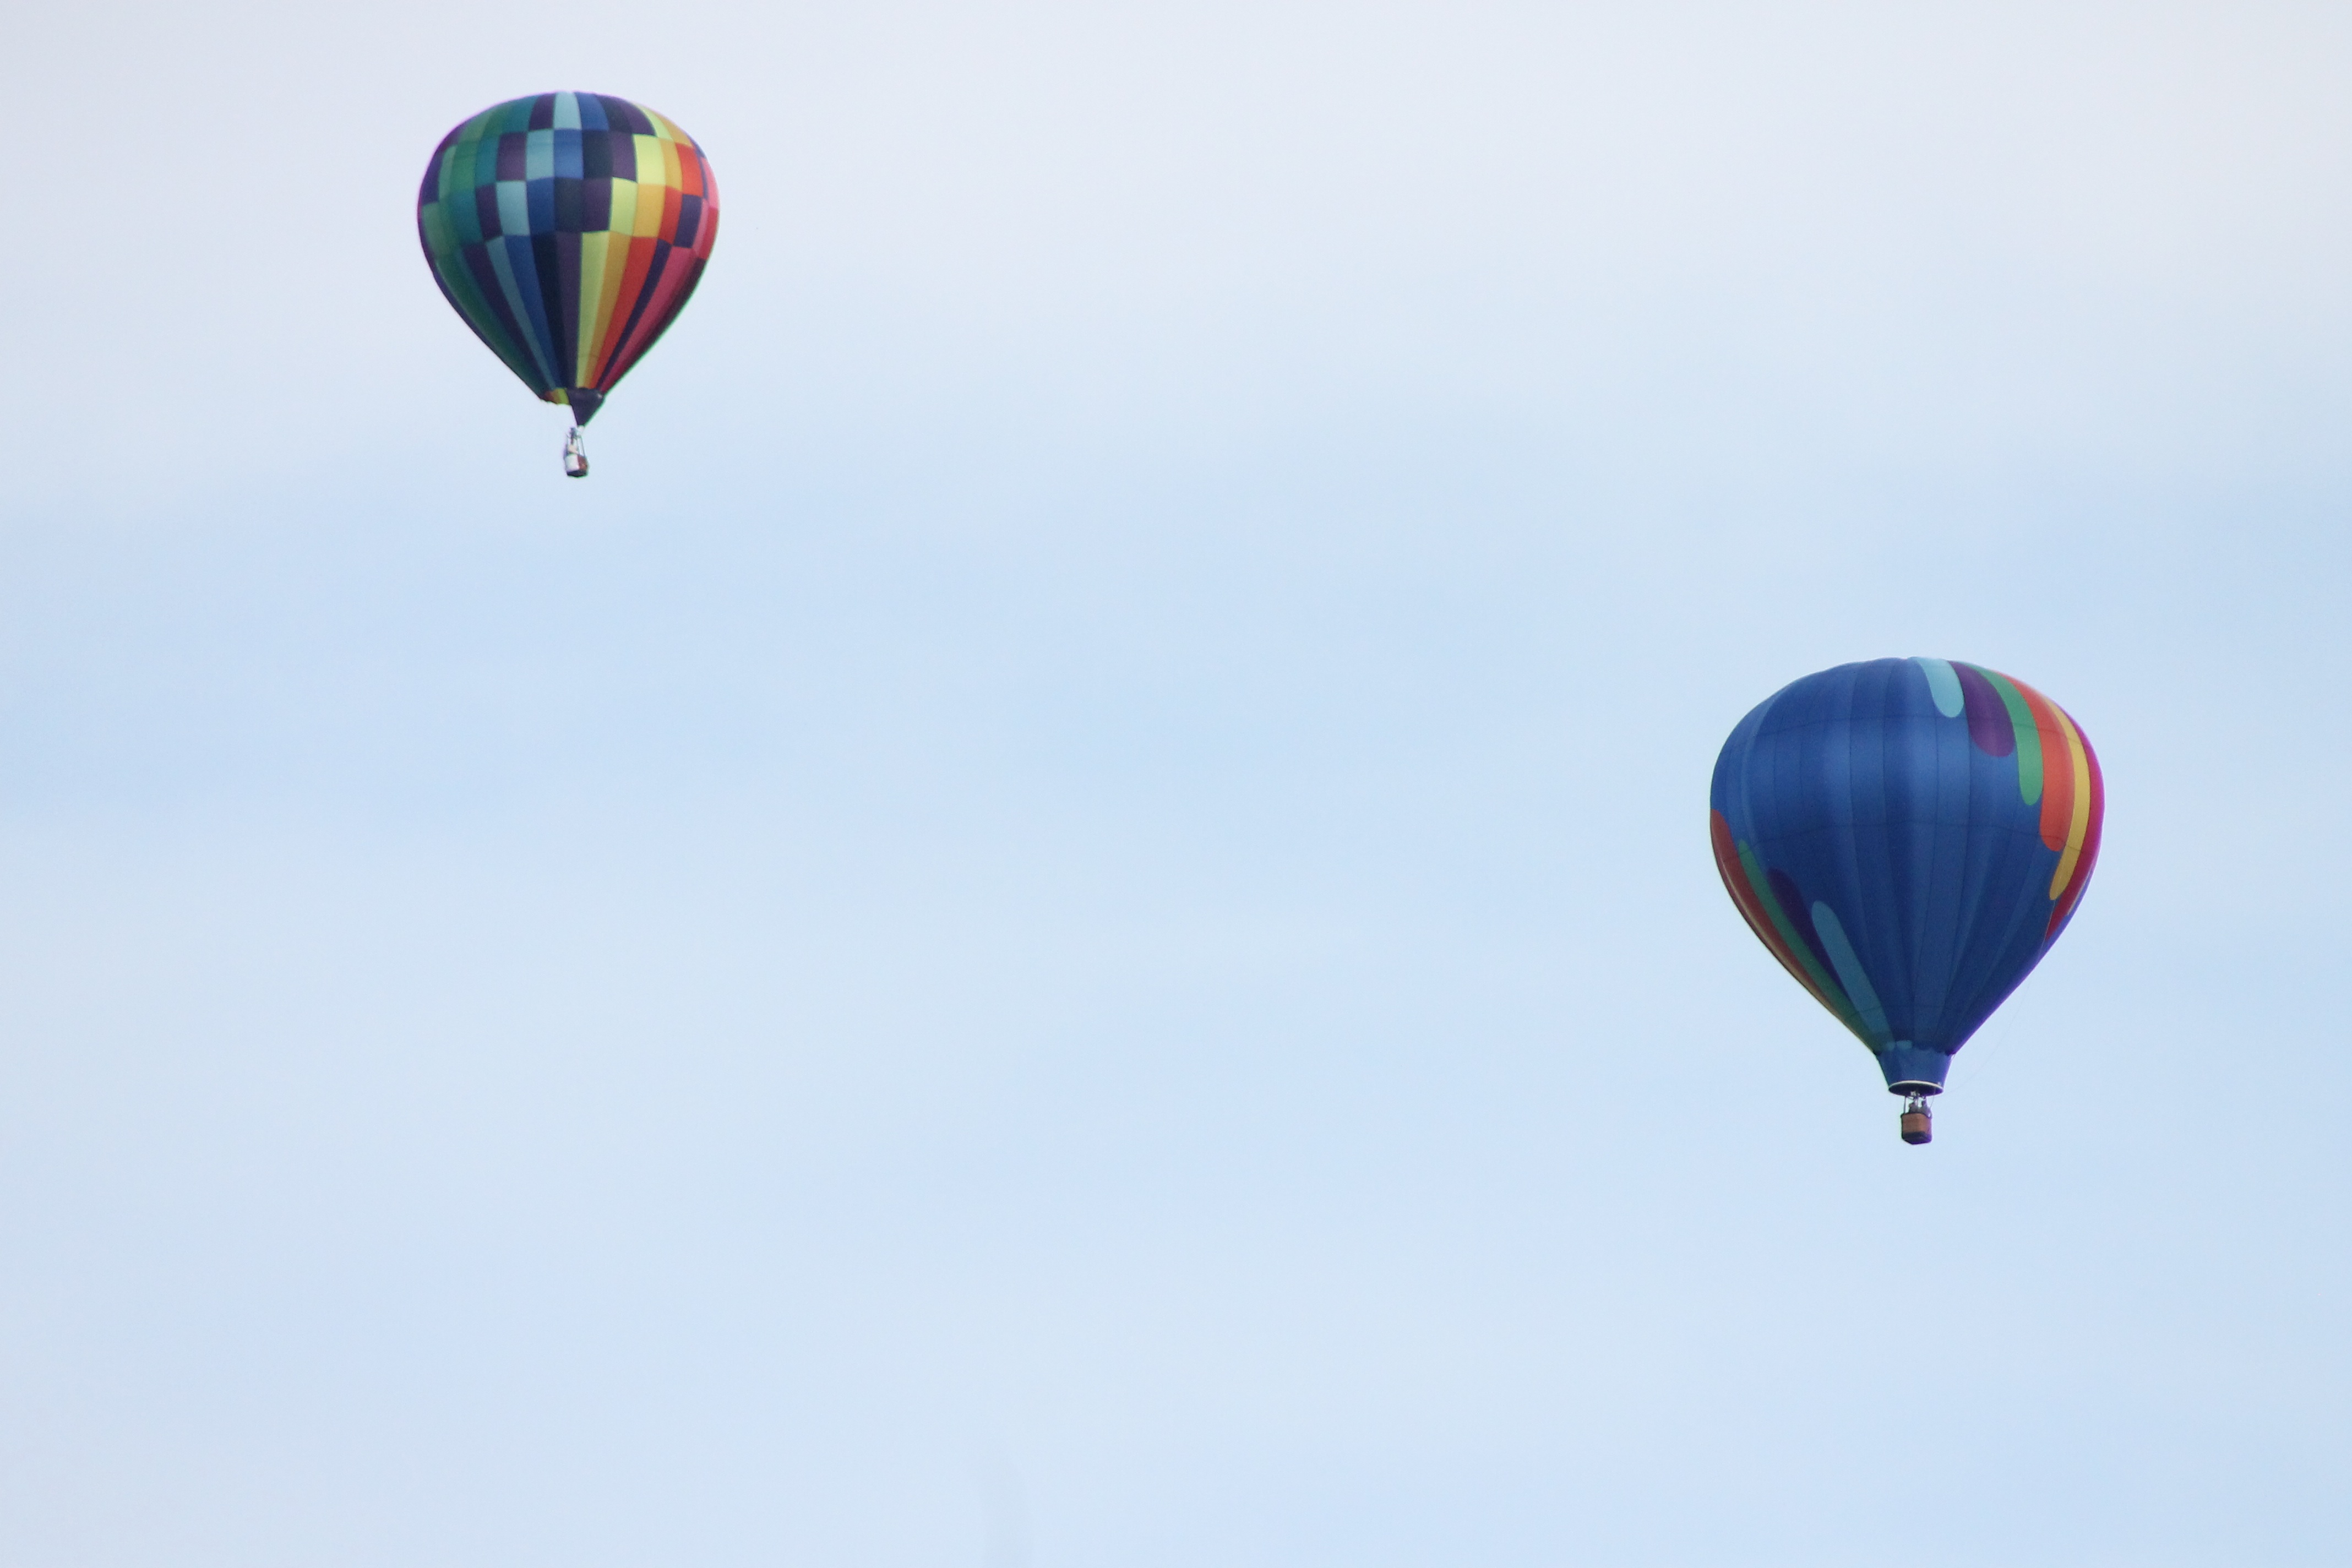
sky, air, balloon, hot air balloon, fly, summer, travel, aircraft, recreation, transportation, vehicle, flight, blue, freedom, float, basket, toy, race, fun, bright, ballooning, hot air ballooning, hot air balloons, atmosphere of earth